Omega Electroquartz

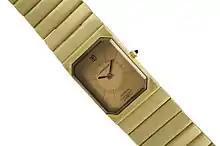
Electroquartz 2nd generation 18-carat gold

Rolex and Patek Philippe as well as IWC and Piaget (amongst others in the original group) produced very small numbers of beta 21/22 watches and towards the mid part of the 1970s all were moving away from the beta 21/22 movement (because of their cost, including the massive R&D costs) and towards more modern quartz technology, including Rolex developing their own in house Oysterquartz movement, which remained in production from 1977 until 2001.